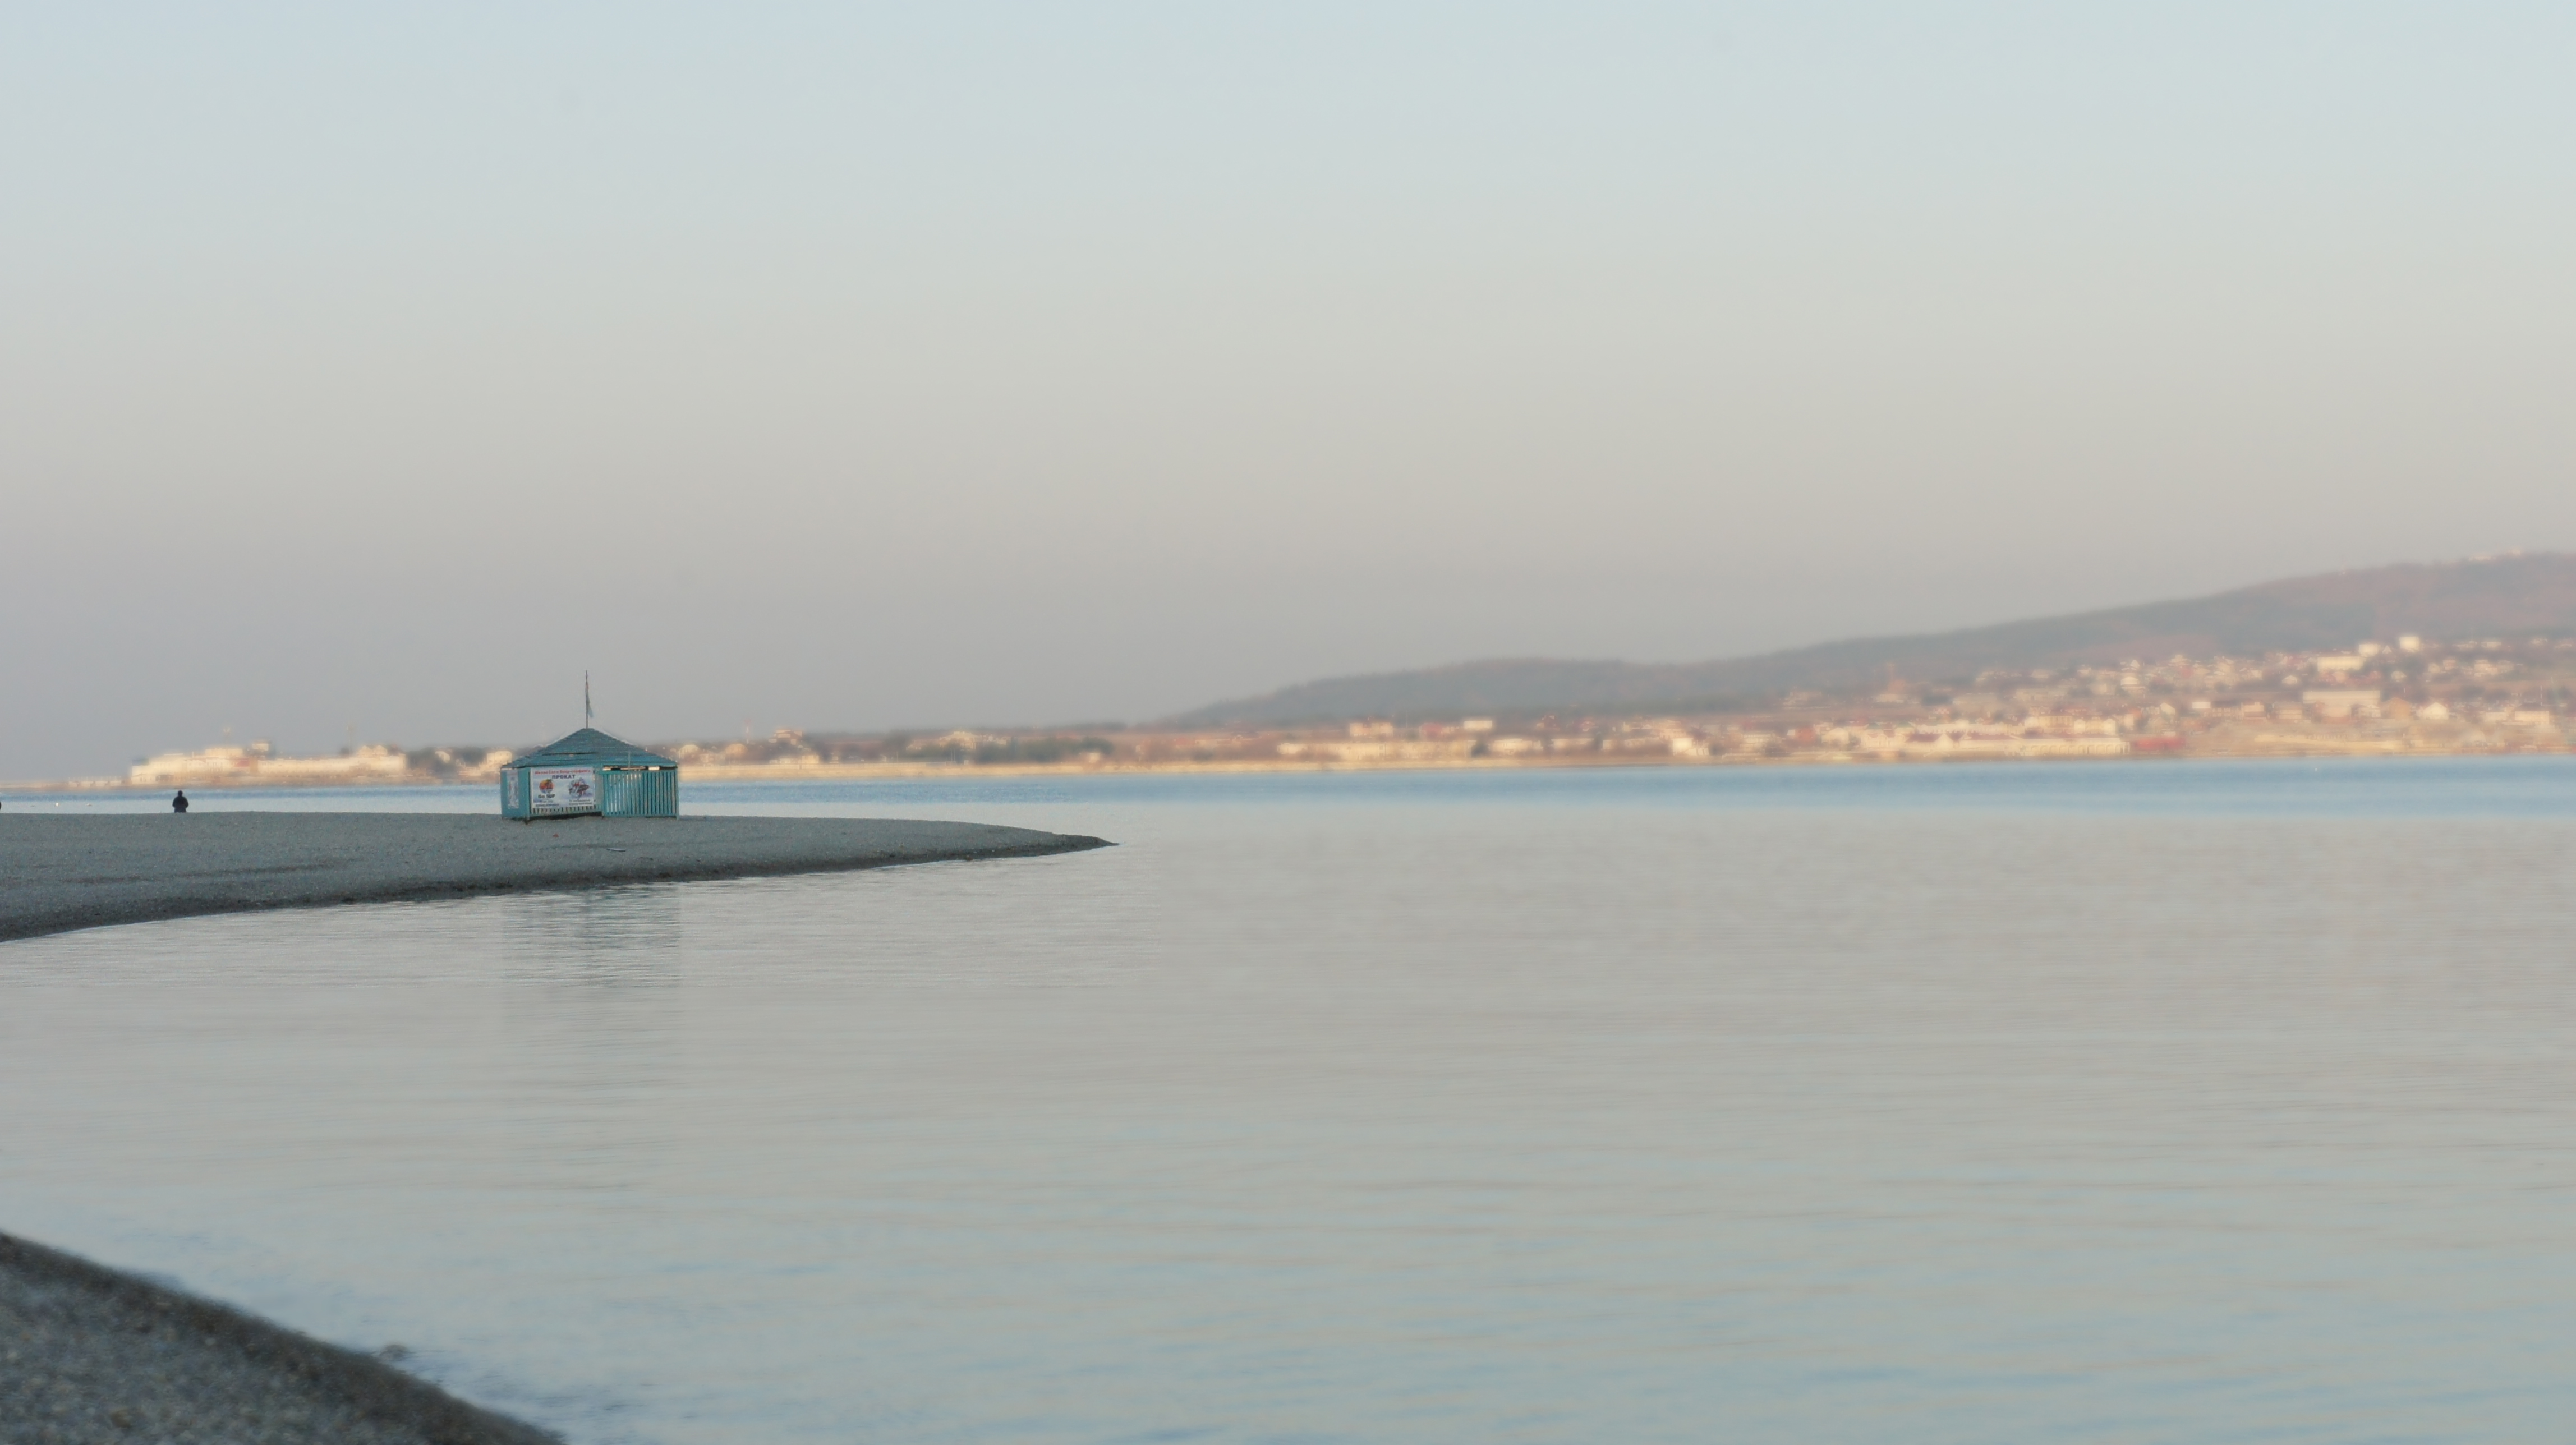
sea, morning, mountains, man, house, lodge, water, sky, water resources, atmospheric phenomenon, waterway, river, calm, coast, horizon, vehicle, ocean, channel, boat, sound, coastal and oceanic landforms, watercraft, inlet, lake, bay, vacation, loch